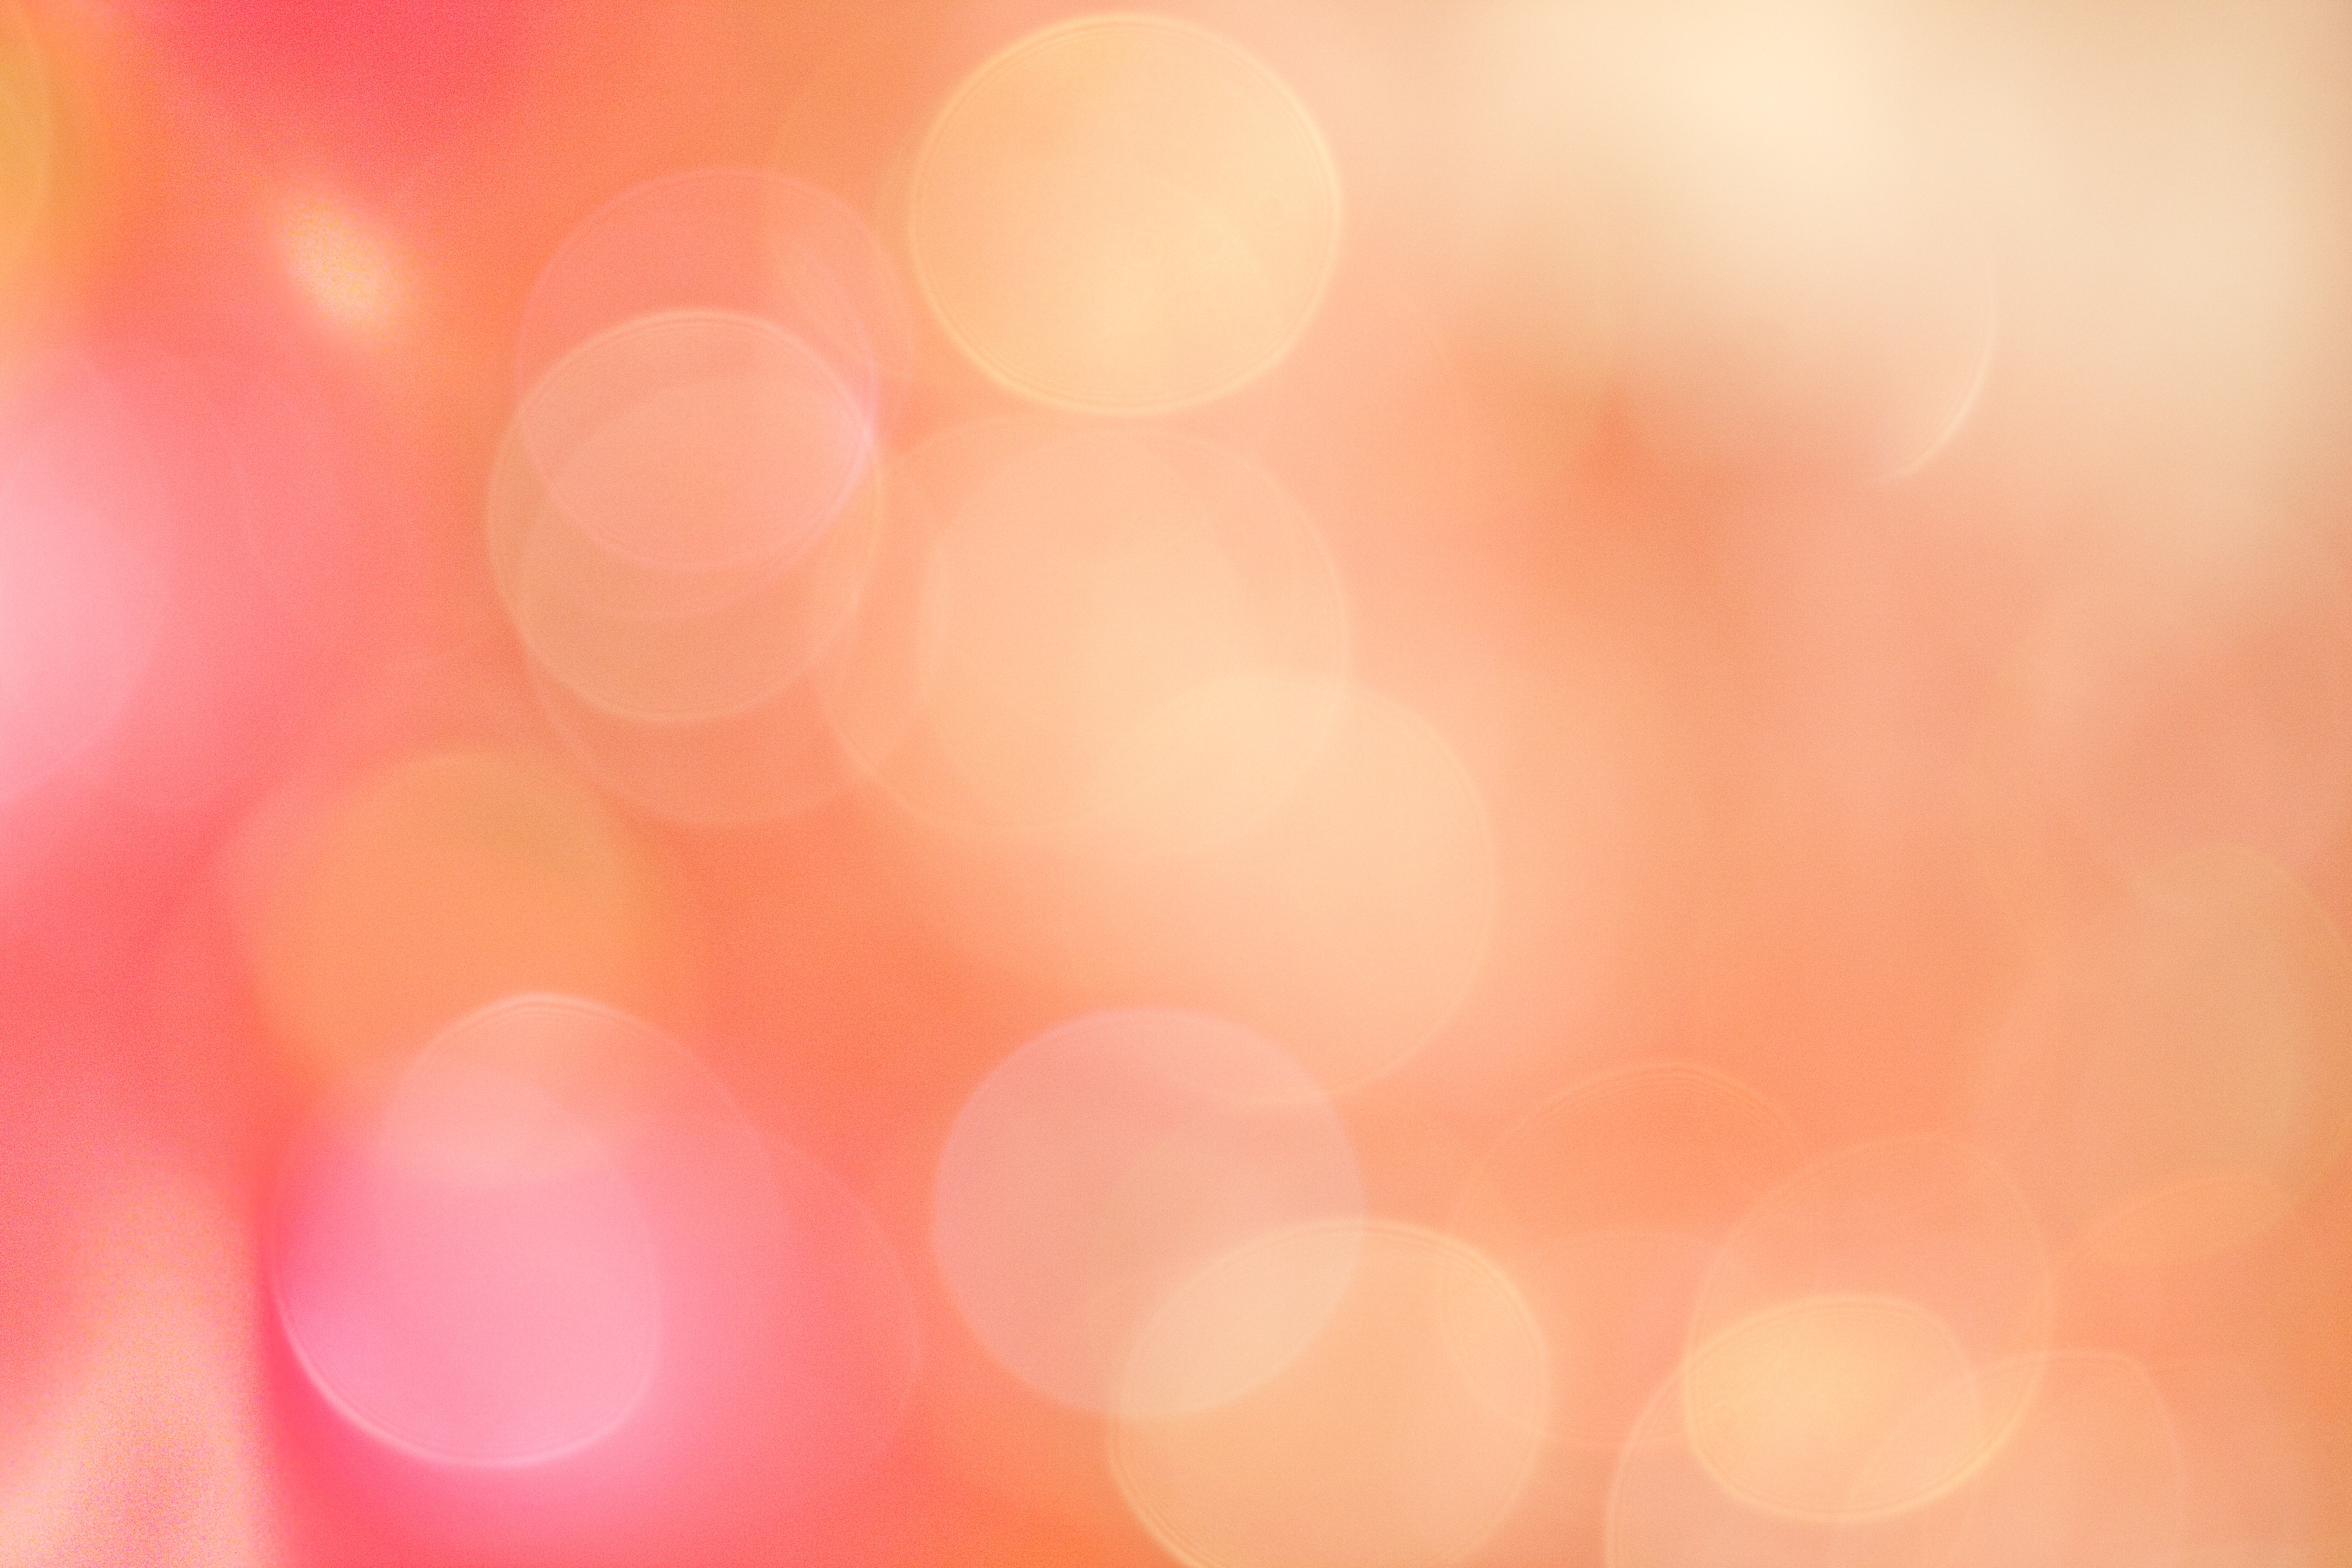
hand, light, bokeh, sunlight, texture, flower, petal, orange, red, color, pink, circle, close up, background, shape, macro photography, computer wallpaper